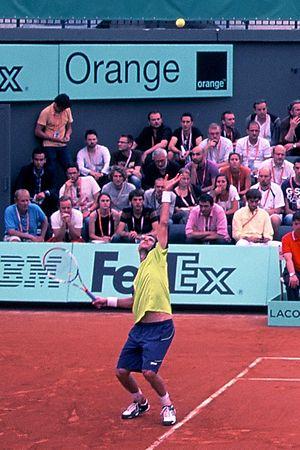
Paul-Henri Mathieu sert sur le court numéro 1 dans son 5e set contre Marcel Granollers, au 3e tour de Roland-Garros 2012
Paul-Henri Mathieu, également appelé PHM et surnommé Paulo, né le 12 janvier 1982 à Strasbourg, est un joueur de tennis français, professionnel de 1999 à 2017.